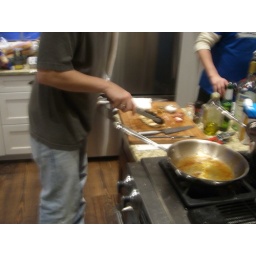
justin cooks in the mountain house with bpf, hollis, and crew